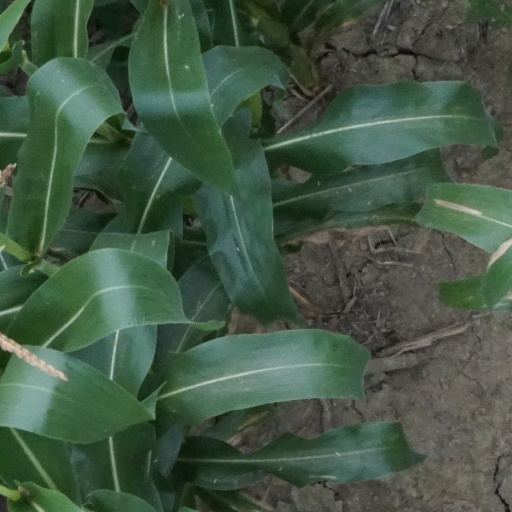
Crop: maize; corn